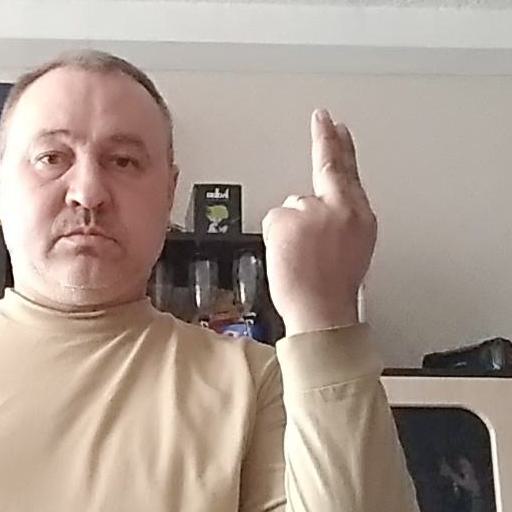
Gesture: two_up_inverted